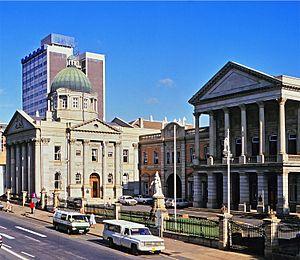
Pietermaritzburg est une ville d'Afrique du Sud, capitale de la province du KwaZulu-Natal. Elle est familièrement appelée tout simplement « Maritzburg » ou encore sous ses initiales de PMB. Selon le magazine CEOWORLD, elle est considérée comme l'une des villes les moins sécuritaires au monde.